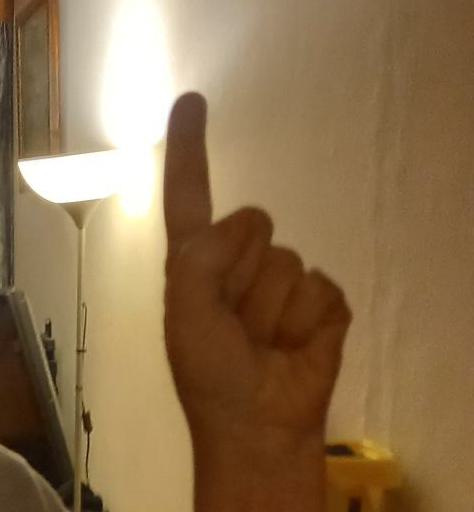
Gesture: one